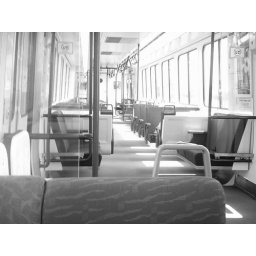
I was the only person in the train carriage this morning. I was heading home from the party/staying at my friend's house.